February 2010 Australian cyberattacks

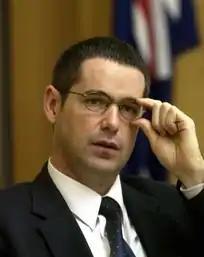
Stephen Conroy

The attack began as a protest responding to a plan by Australian Telecommunications Minister Stephen Conroy that would require internet service providers to block Australian users from accessing illegal and what the government deemed as "unwanted" content. Websites to be blocked feature pornography showing rape, bestiality, child sex abuse, small-breasted women (who may appear under the legal age), and female ejaculation. Drawn depictions of such acts are included in the proposal. The proposed filter also includes gambling sites along with others showing drug use. A leaked version of the proposed blacklist (also referred to as the "refused classification" or "RC" list) also showed sites that did not include adult content. The name "Operation Titstorm" was in reference to the material that would be censored.